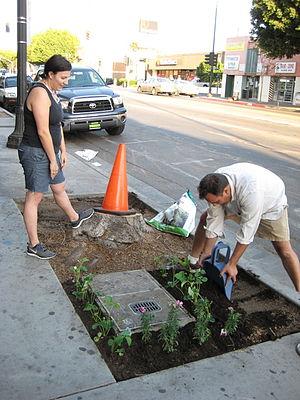
Le guerrilla gardening ou guérilla jardinière est un mouvement d'activisme politique, utilisant le jardinage comme moyen d'action environnementaliste, pour défendre le droit à la terre, la réforme agraire, la permaculture.